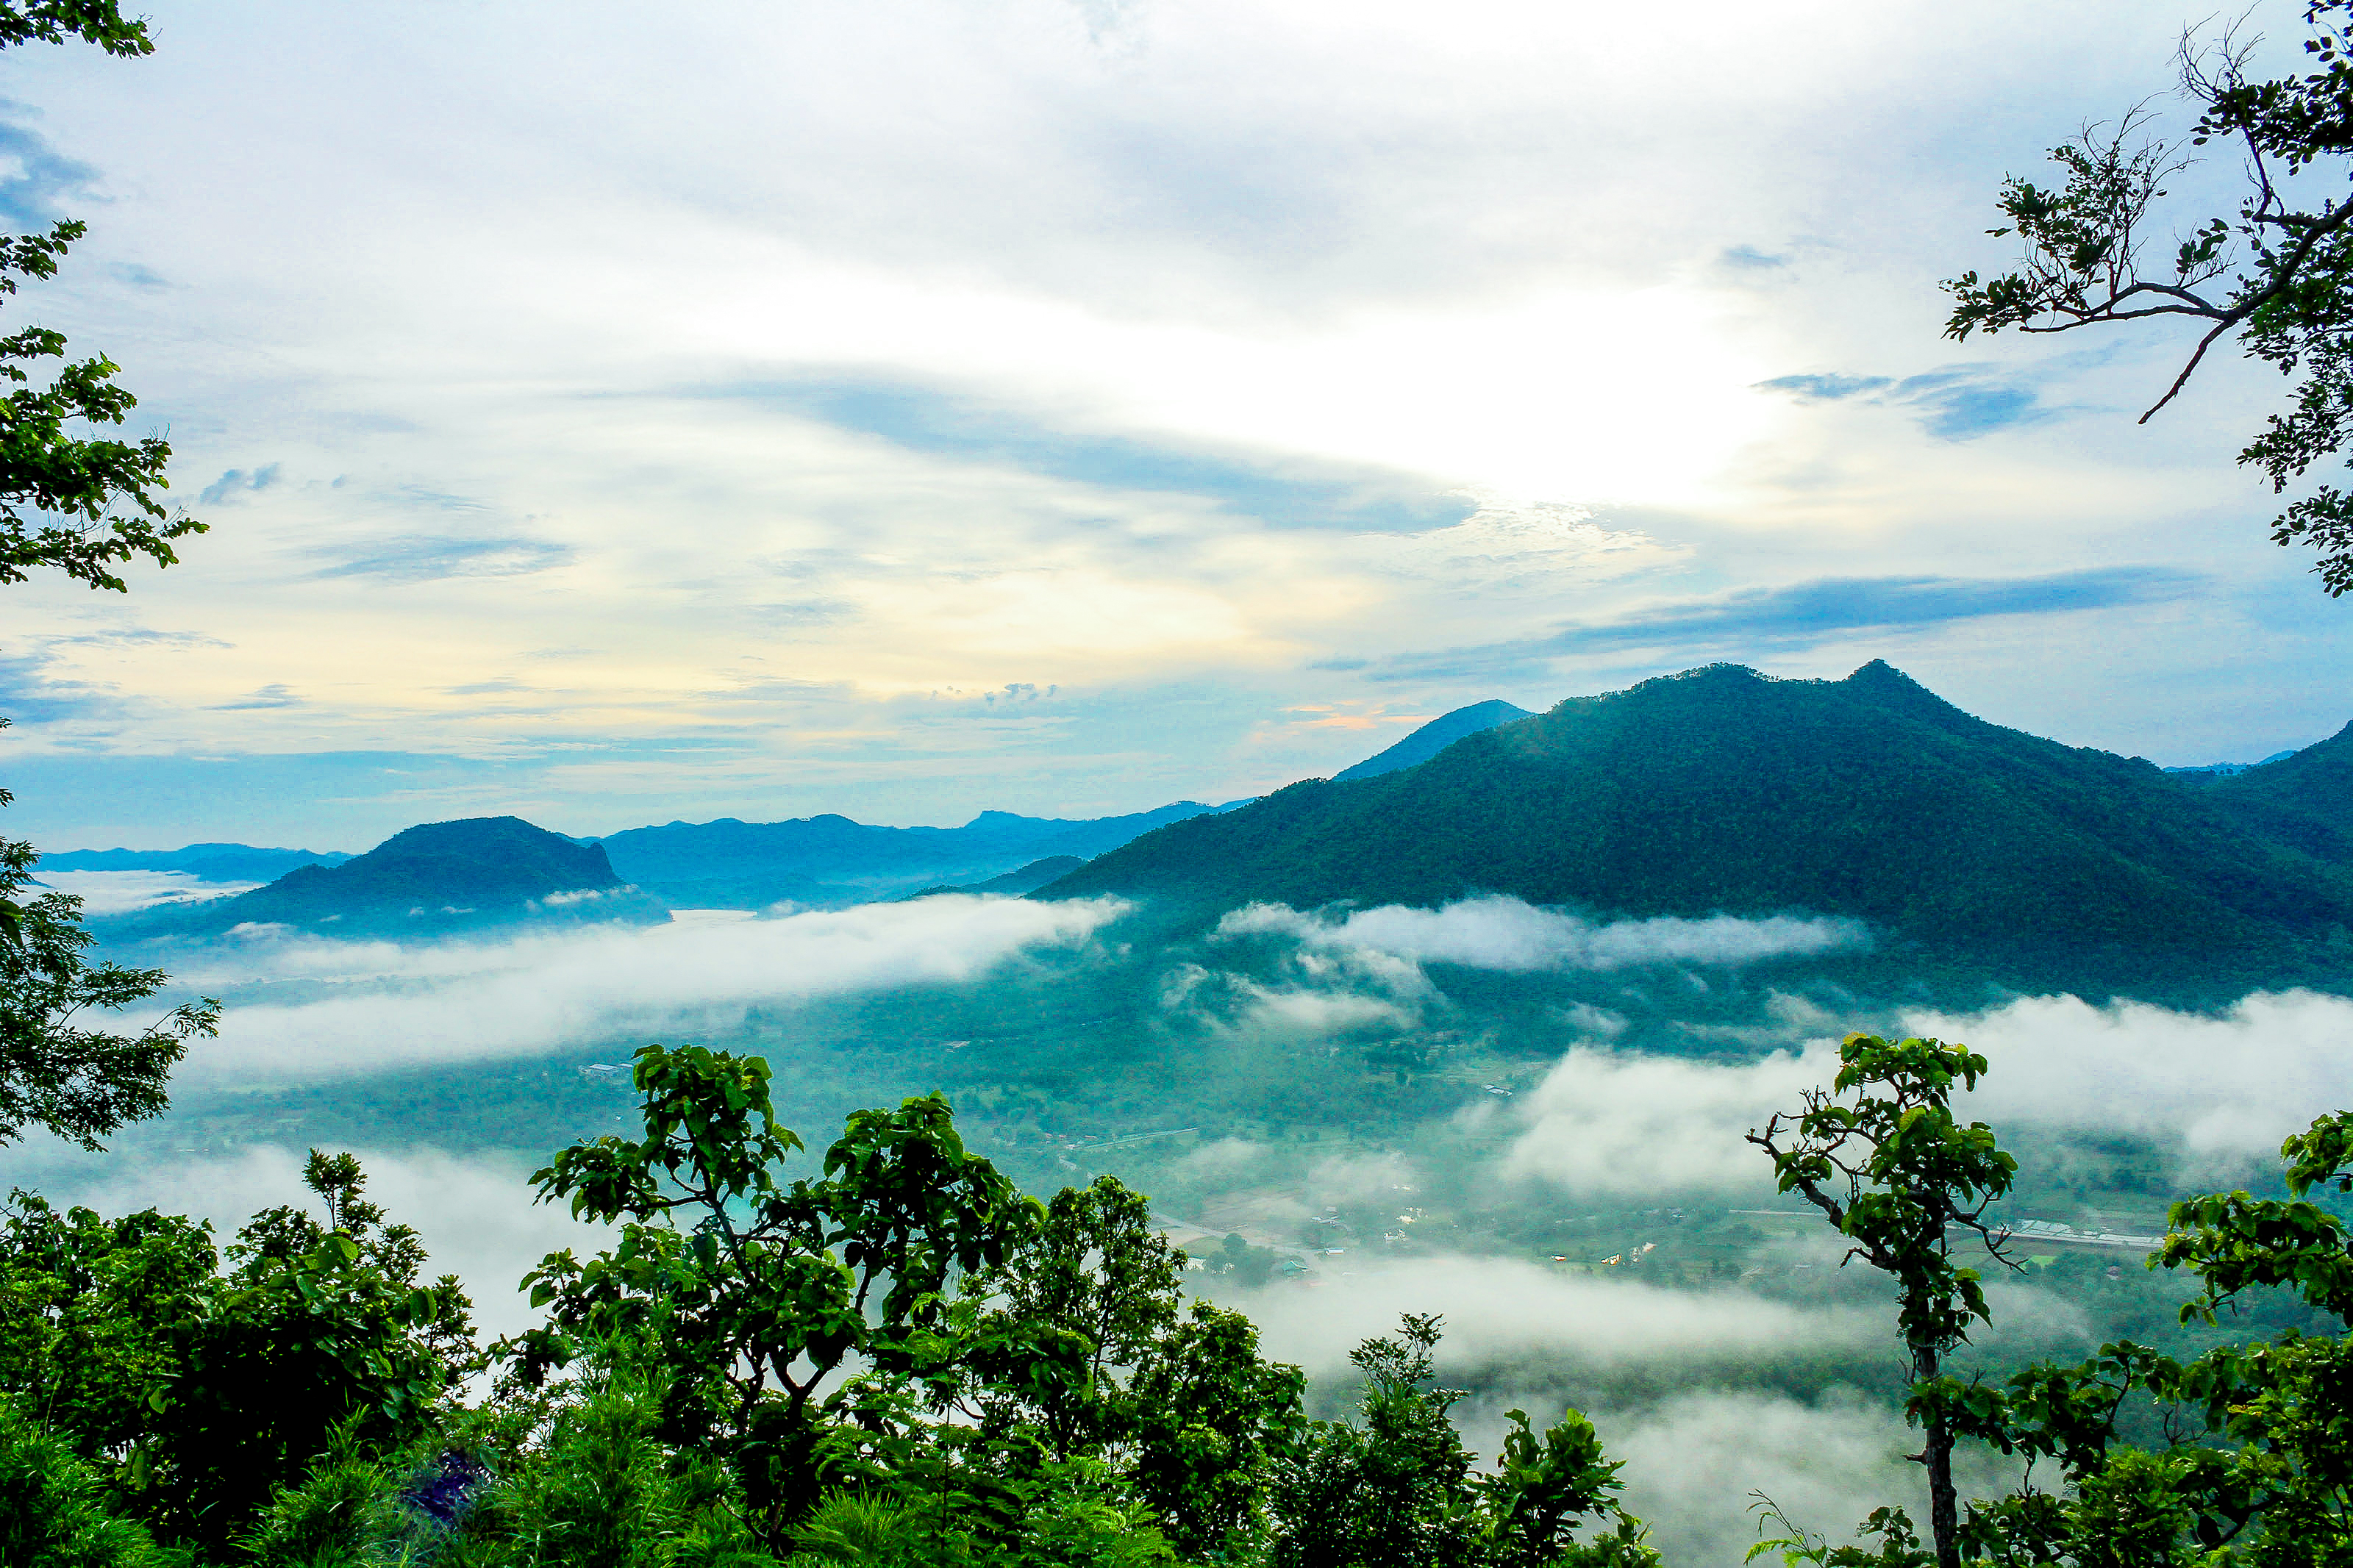
fog, morning, environment, nature, travel, thailand, beauty, mountain, mist, sky, cloud, forest, sunrise, landscape, sun, tree, beautiful, loei, sunlight, view, peak, light, background, reflection, motion, chiang, khan, phu, cloudscape, asia, mountainous landforms, mount scenery, vegetation, hill station, highland, wilderness, leaf, mountain range, hill, national park, daytime, ridge, biome, rainforest, tropical and subtropical coniferous forests, jungle, meteorological phenomenon